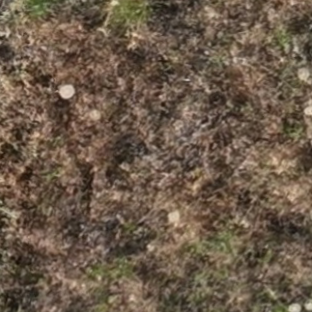
Month: july